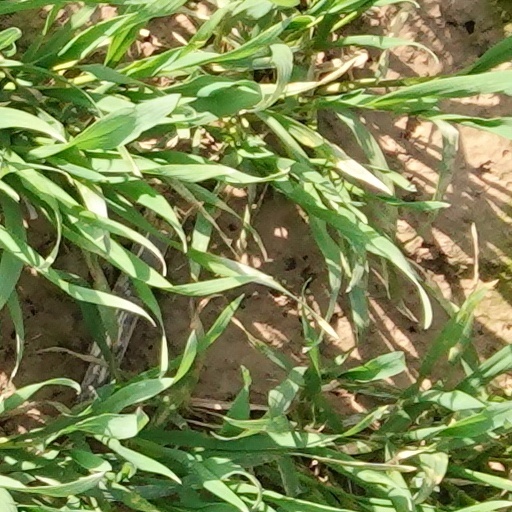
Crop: wheat